United States two-dollar bill

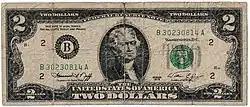
A series 1976 $2 bill, heavily worn from over four decades in circulation

In 1928, when all U.S. currency was redesigned and downsized, the bill was issued only as a United States Note. The obverse featured a cropped version of Thomas Jefferson's portrait that had been on previous bills. The reverse featured Jefferson's home, Monticello. As with all United States Notes, the treasury seal and serial numbers were printed in red ink. The Series of 1928 bill featured the treasury seal superimposed by the United States Note obligation to the left and a large gray to the right.